Question: Please indicate a possible affordance area of fork that can be used for holding
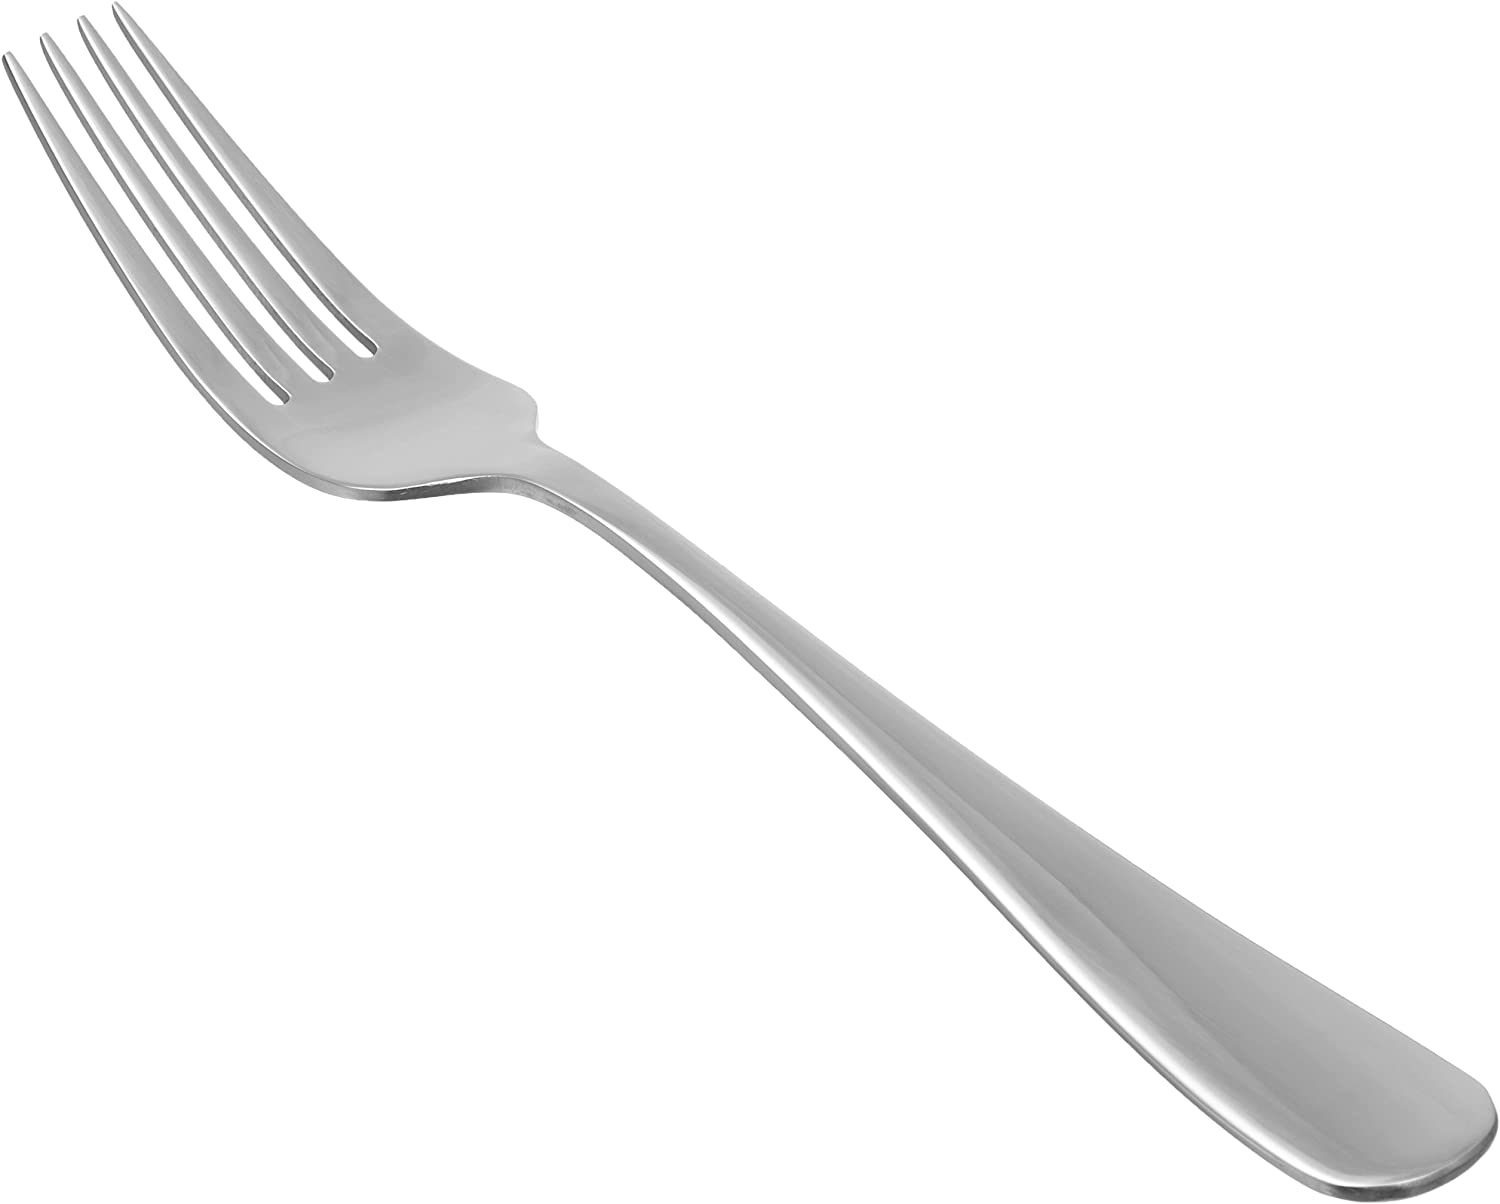
Answer: [674.75, 567.675, 1498.539, 1196.079]